Constructible strategy game

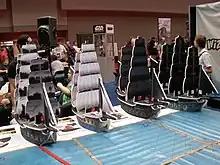
Oversized Pirates models from Pirates Constructible Strategy Game

A constructible strategy game (CSG) (also spelled constructable strategy game) is a tabletop strategy game employing pieces assembled from components.